Richard T. Knowles

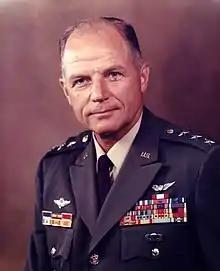

Richard Thomas Knowles (December 20, 1916 – September 18, 2013) was a United States Army lieutenant general, who served as assistant commander of the 1st Cavalry Division and as commander of the 196th Light Infantry Brigade and Task Force Oregon during the Vietnam War.